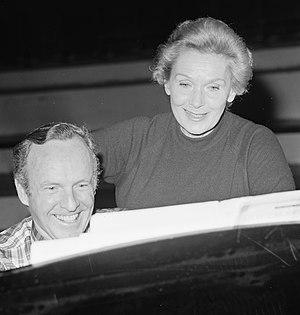
Geoffrey Penwill Parsons, né à Ashfield le 15 juin 1929 et mort à Londres le 26 janvier 1995, est un pianiste australien.